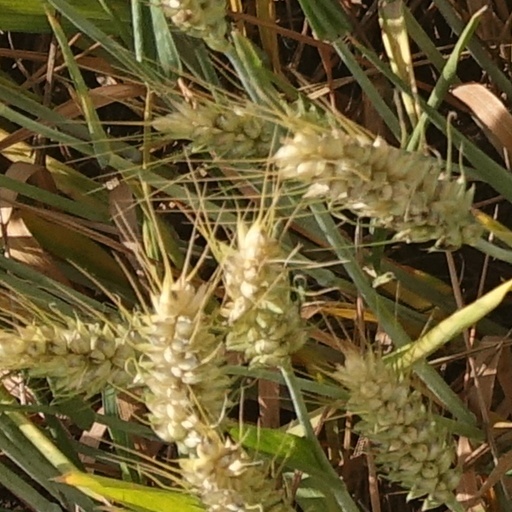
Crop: wheat